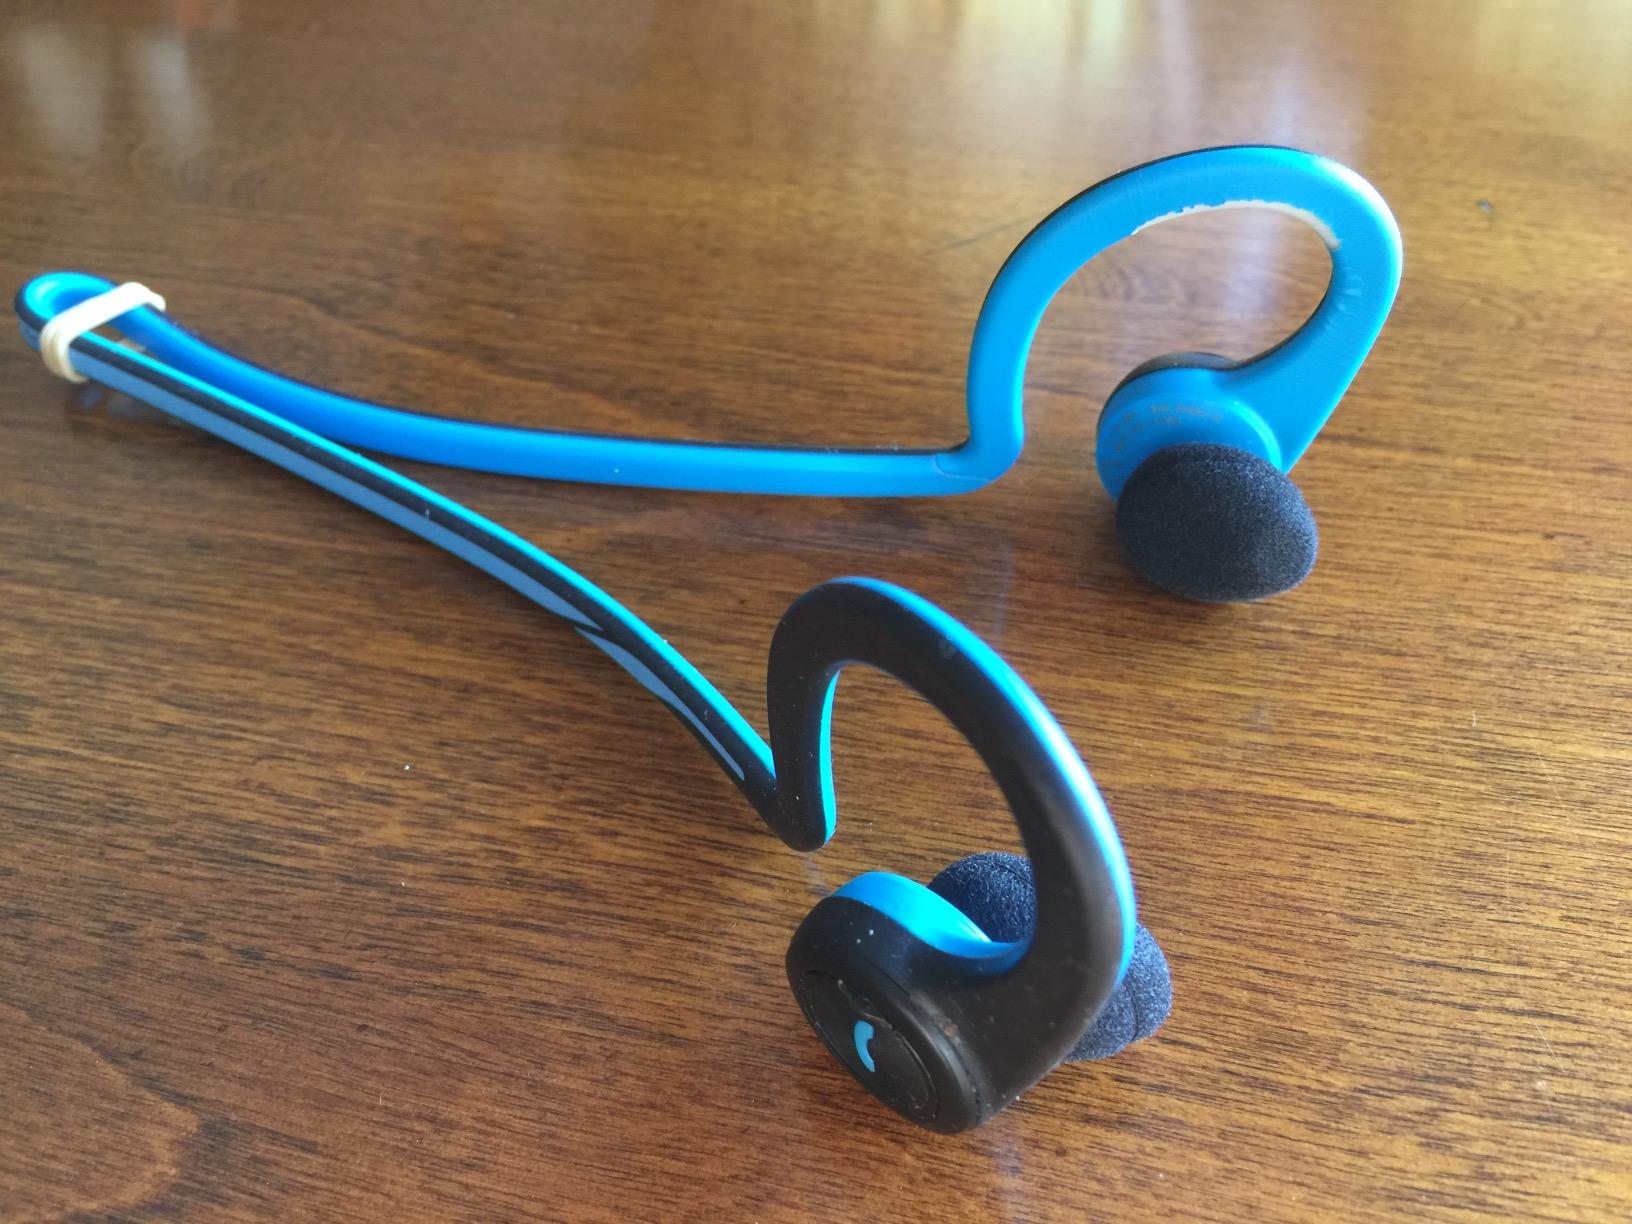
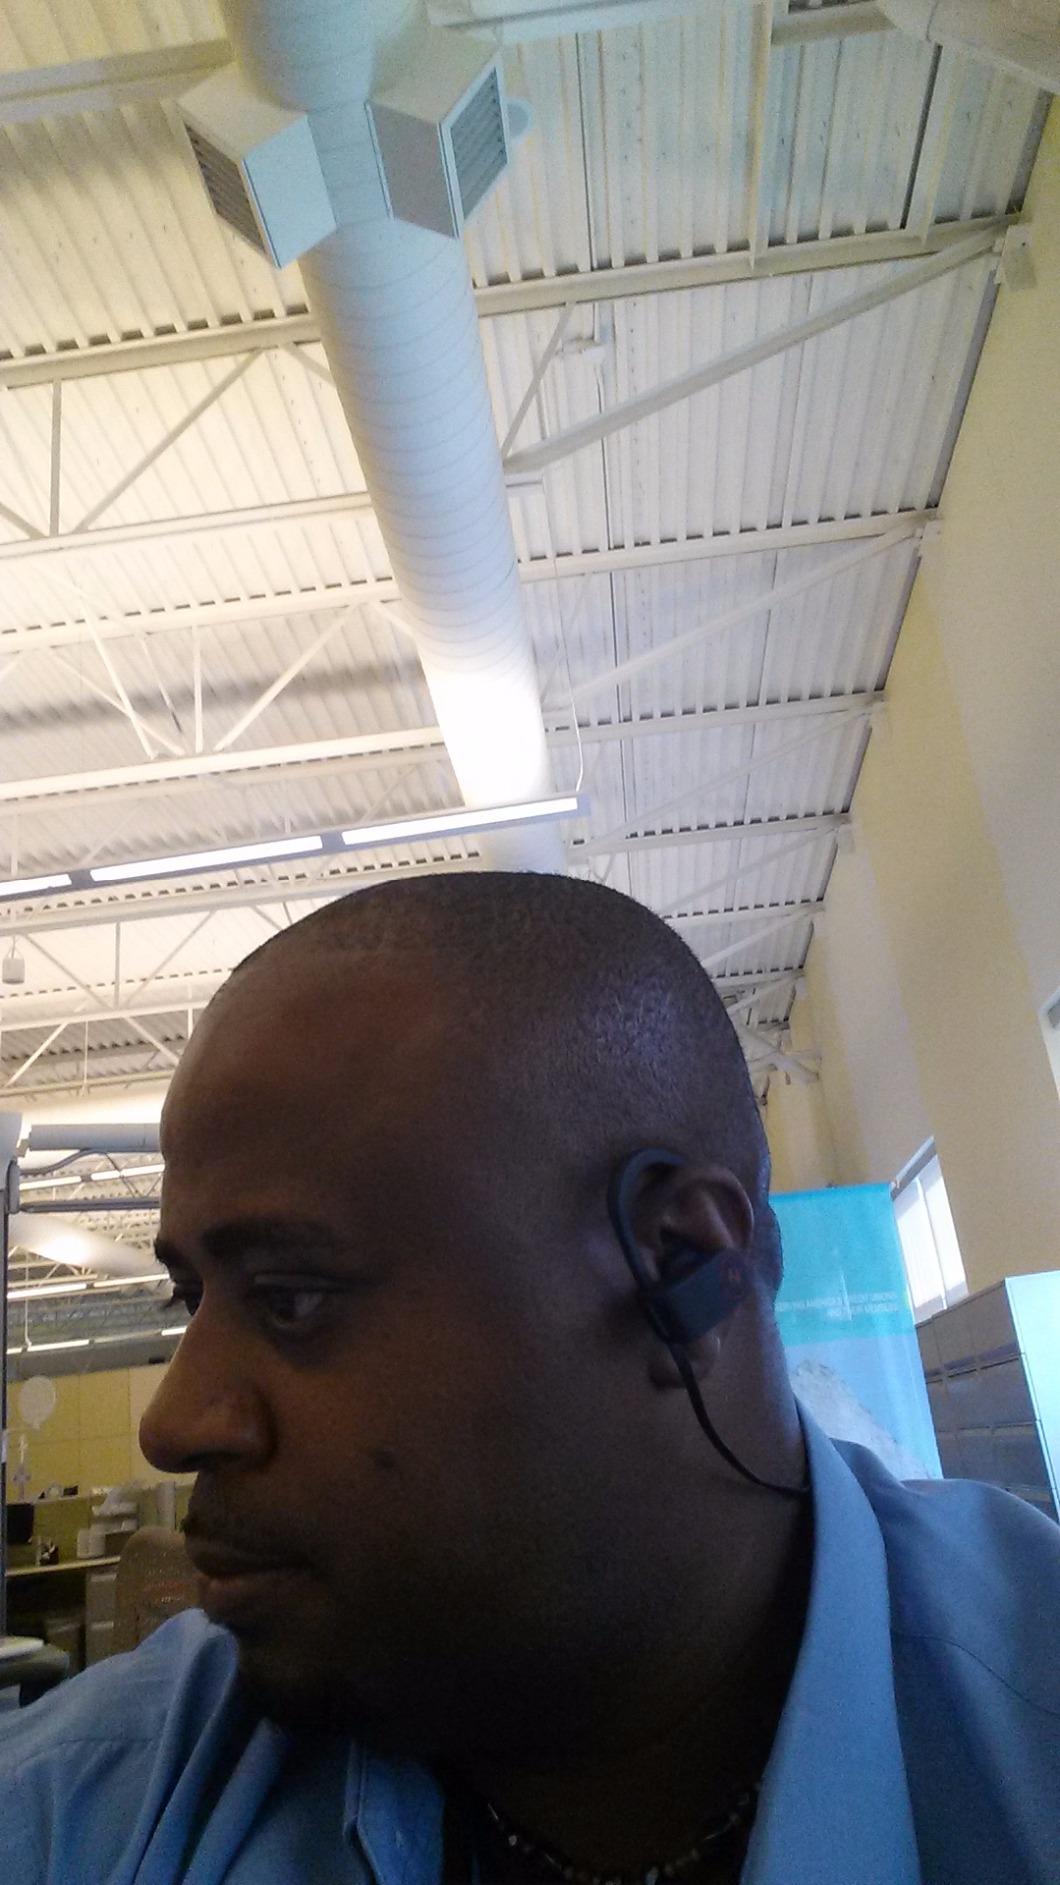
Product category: headphones
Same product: no